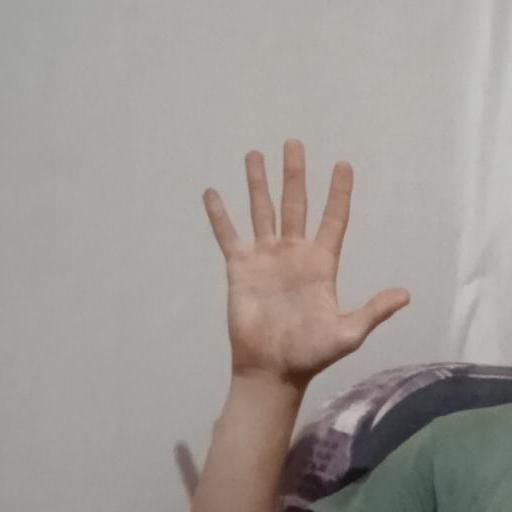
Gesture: palm